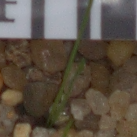
Label: loose_silkybent